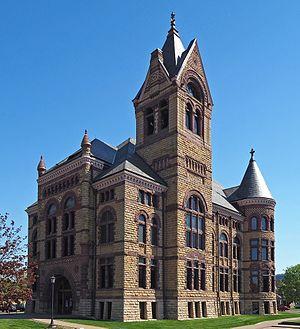
Le comté de Winona est situé dans l’État du Minnesota, aux États-Unis. Il comptait 49 985 habitants en 2000. Son siège est Winona.